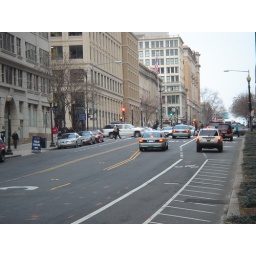
A simple road diet with bike lanes on E Street in D.C.